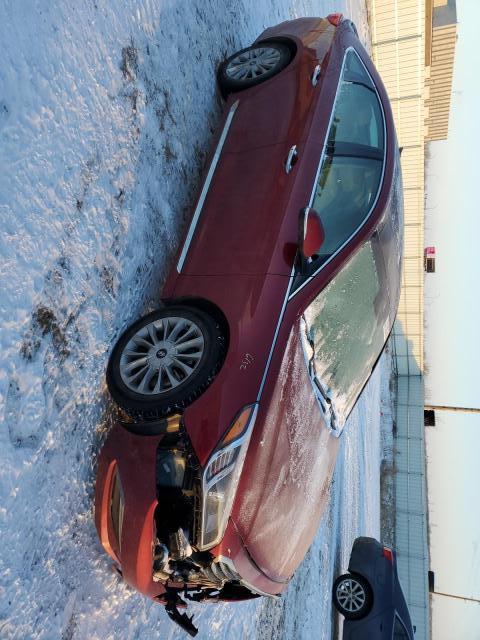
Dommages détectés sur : pare-choc avant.
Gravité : majeur